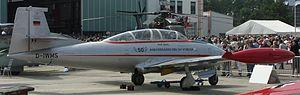
Le HA-200 est un biréacteur biplace d’entraînement et de bombardement léger réalisé par la société espagnole Hispano Aviación. Il devait remplacer le HA-100 Triana et le T-6 américain. Les éléments principaux du HA-100 furent repris dans la conception du HA-200 «Saeta» développé par une équipe germano-espagnole réunie autour de Willy Messerschmitt.